The Impossible Years

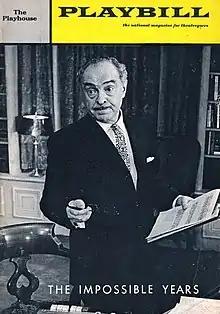
Sam Levene in The Impossible Years, 1966 Playbill cover, Playhouse Theatre, original Broadway production

The Impossible Years is a 1965 comedy play written by Robert Fisher and Arthur Marx, son of comedian Groucho Marx. After two previews, the Broadway production, directed by Arthur Storch, opened on October 13, 1965, at the Playhouse Theatre, where it ran for 670 performances. The original cast included Alan King, Sudie Bond, Bert Convy, Neva Small, and Scott Glenn. Ed McMahon temporarily assumed the role of Dr. Jack Kingsley for eight performances from January 17, 1966, to January 22, 1966, so Alan King could honor a previously scheduled Miami night club engagement.